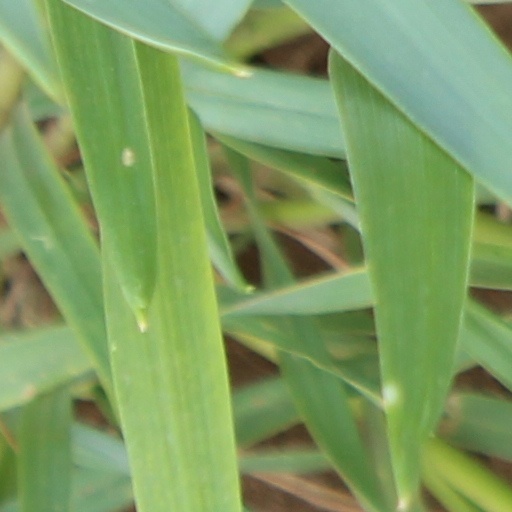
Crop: wheat